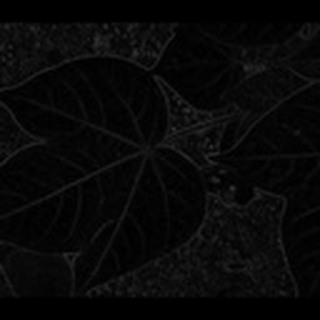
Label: healthy_cotton